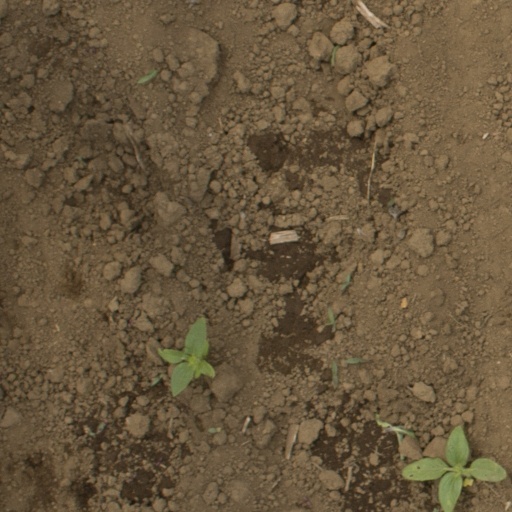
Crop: Jerusalem artichoke